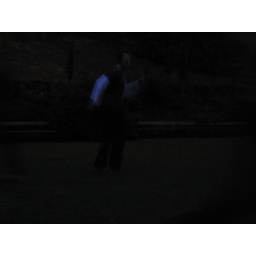
A person running in the dark, with their sleeve reflecting violet light. I have no idea why I took this.